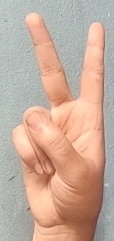
ASL sign: 2